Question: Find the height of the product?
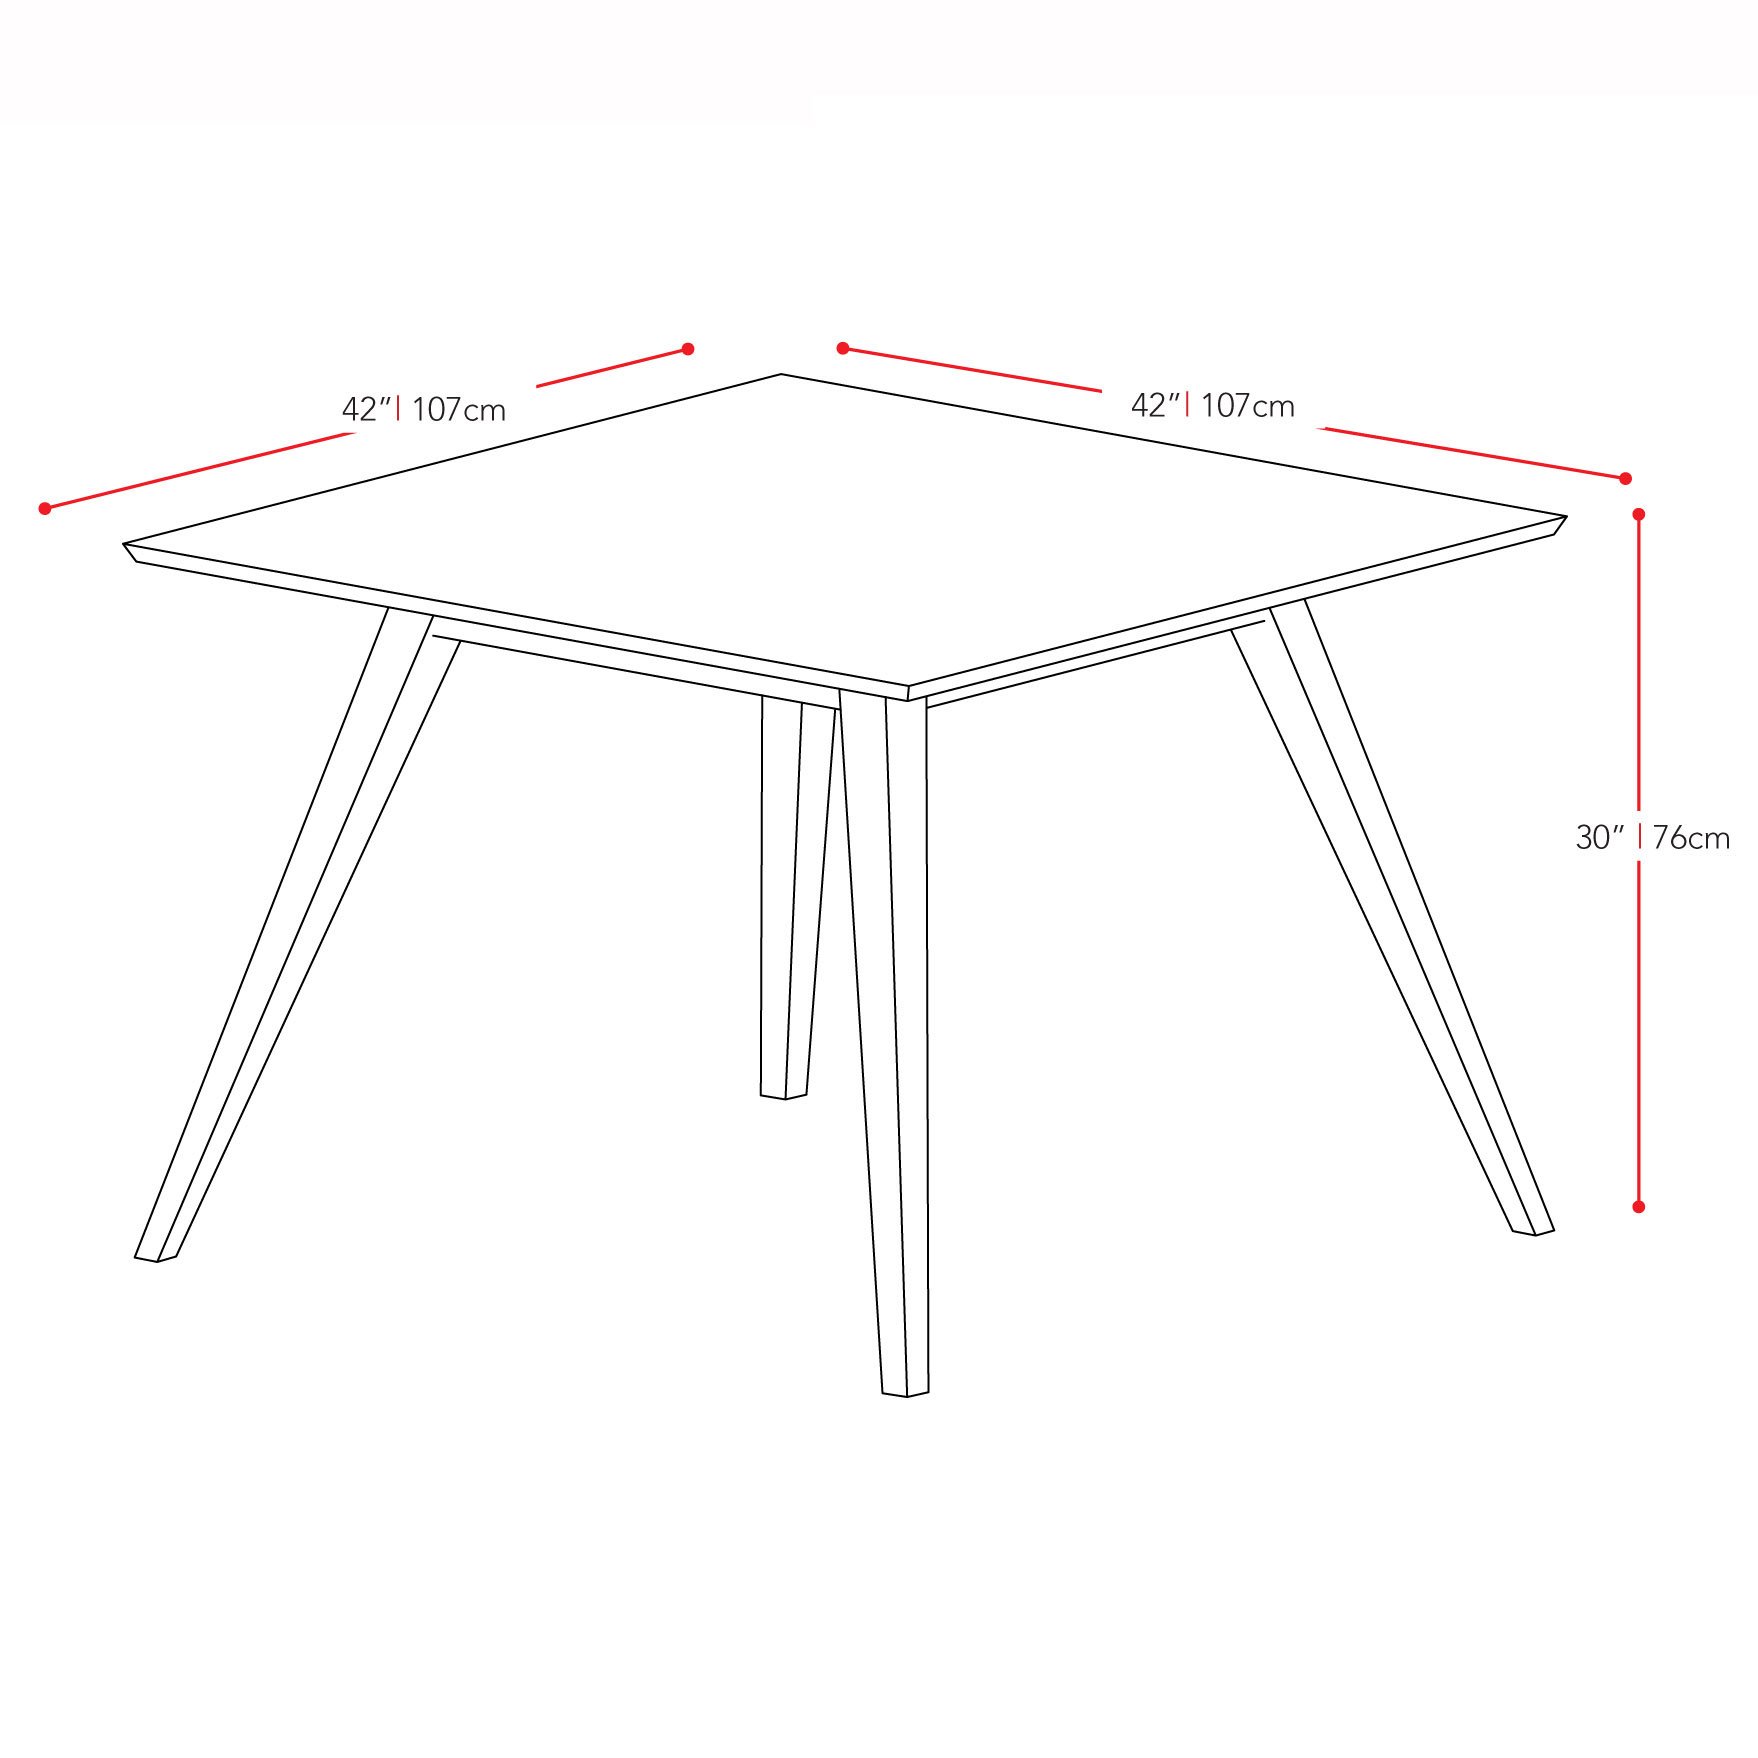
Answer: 76.0 centimetre